GNOME Videos

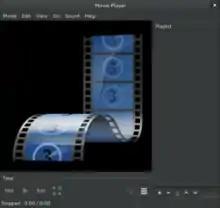
A screenshot of the player's old interface, used up to version 3.10

Whether GNOME Videos can offload computations for video decoding to SIP blocks such as PureVideo, UVD, QuickSync Video, TI Ducati through interfaces, like e.g. VDPAU, VAAPI, Distributed Codec Engine or DXVA depends entirely on the back-end. See GStreamer or Xine for such support.